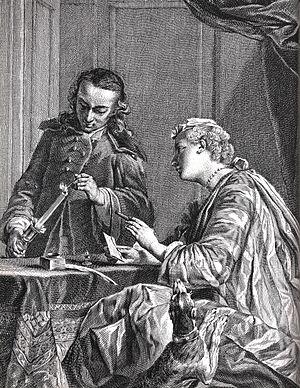
Jean Siméon Chardin, né le 2 novembre 1699 à Paris, mort dans la même ville le 6 décembre 1779, est considéré comme l'un des plus grands peintres français et européens du XVIIIᵉ siècle. Il est surtout reconnu pour ses natures mortes, ses peintures de genre et ses pastels.
L'expression « cabinet noir » désignait un service de renseignement, chargé de l'inquisition postale et de cryptographie. De tels services œuvraient dans la plupart des pays européens, dès l'établissement des services postaux.